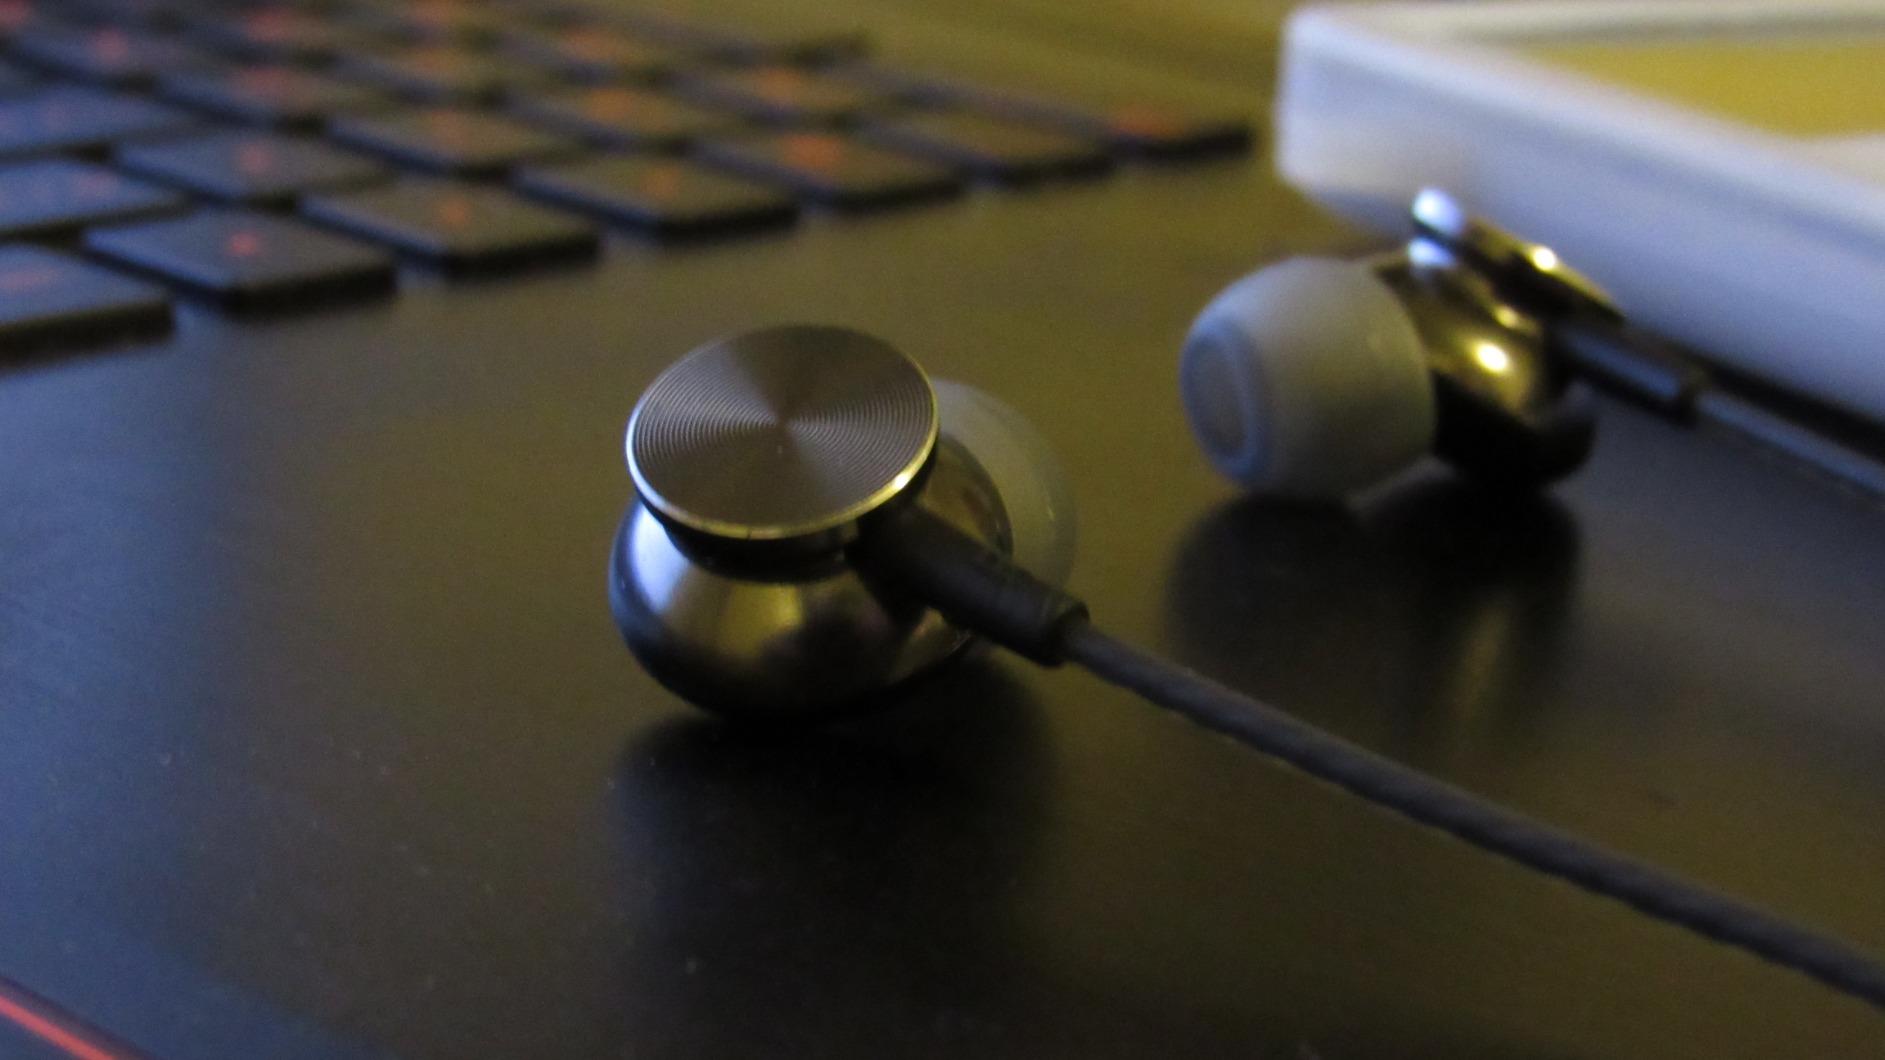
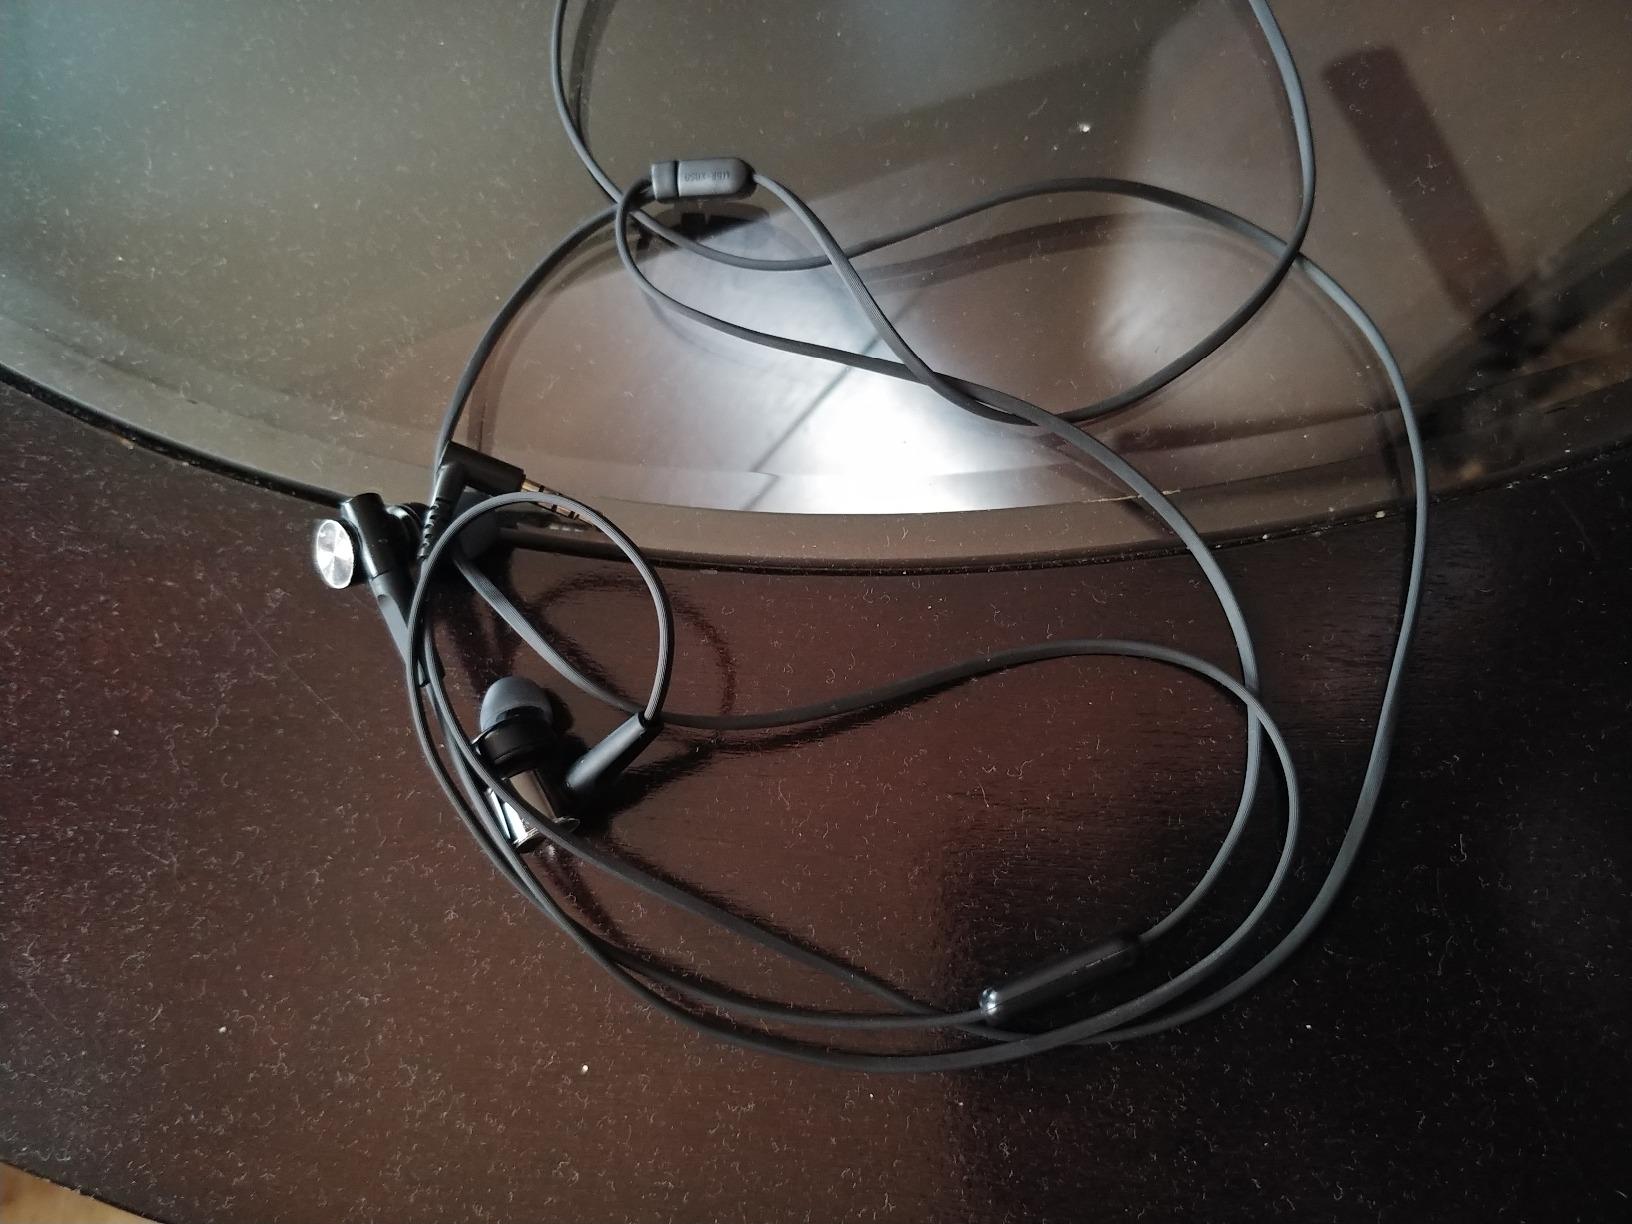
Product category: headphones
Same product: no